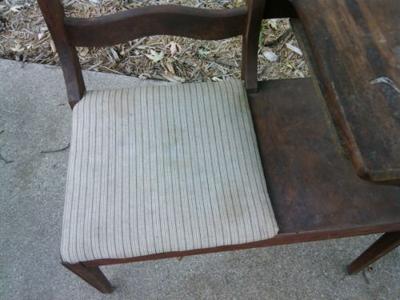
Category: chair